Walter Isaacson

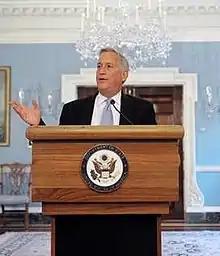
Isaacson at a State Department briefing in 2008

In October 2005, the Governor of Louisiana, Kathleen Blanco, appointed Isaacson vice chairman of the Louisiana Recovery Authority, a board that oversaw spending on the recovery from Hurricane Katrina. In December 2007, he was appointed by President George W. Bush to the chairman of the U.S.-Palestinian Partnership, which seeks to create economic and educational opportunities in the Palestinian territories. Secretary of State Hillary Clinton appointed him vice-chair of the Partners for a New Beginning, which encourages private-sector investments and partnerships in the Muslim world.